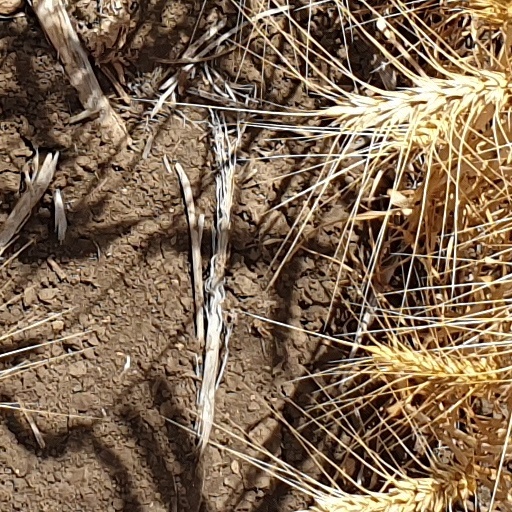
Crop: wheat